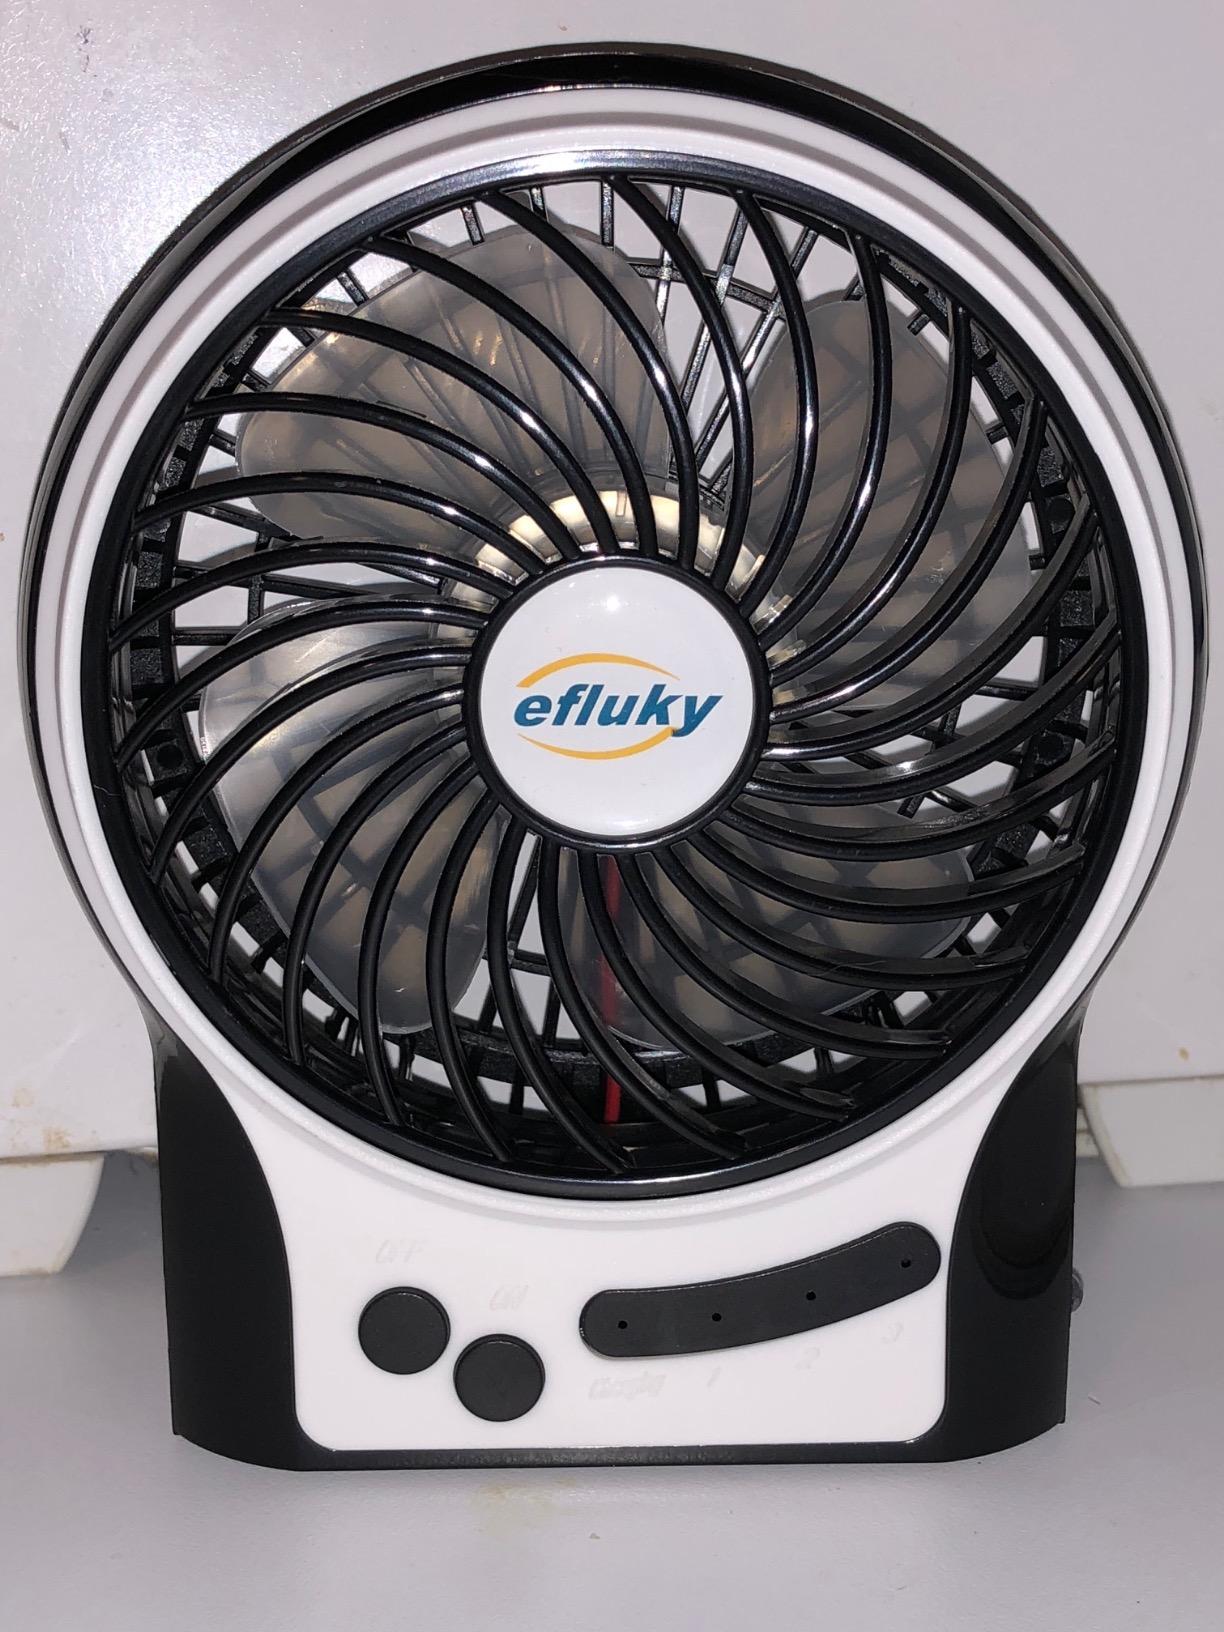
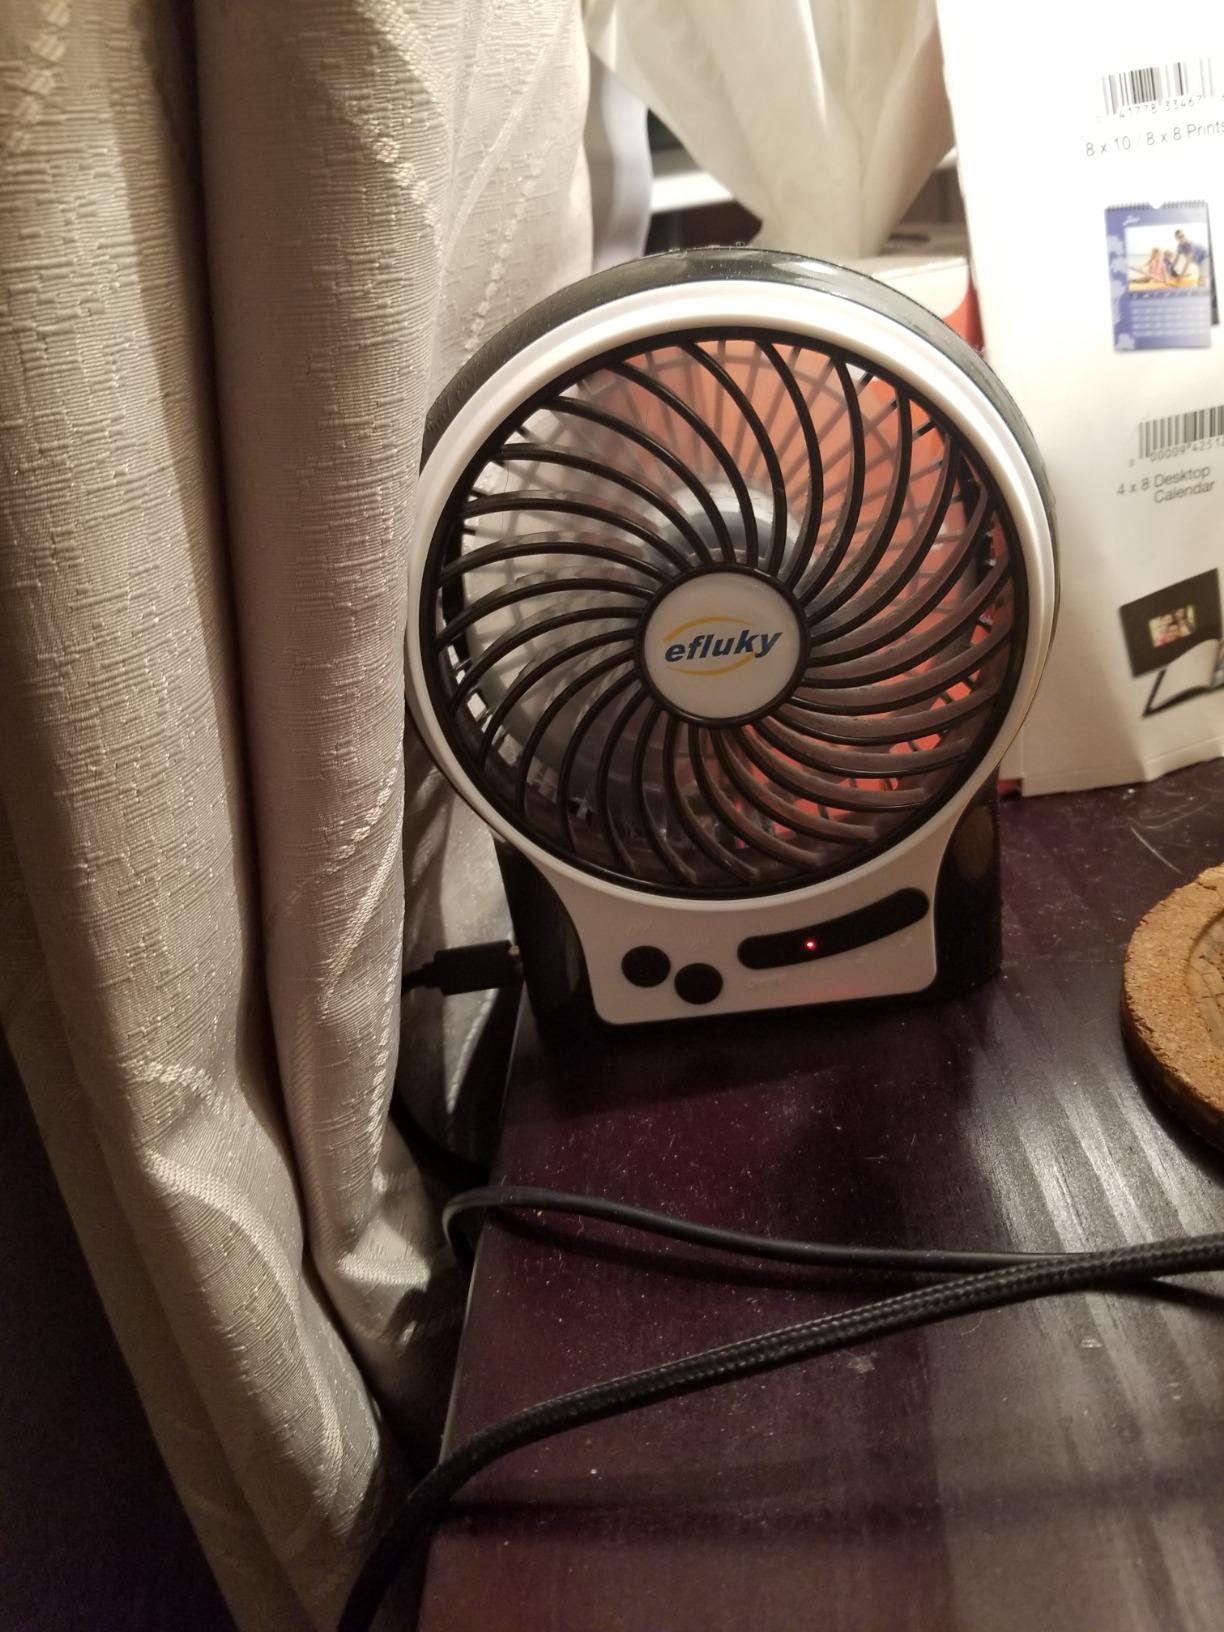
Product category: fan
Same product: yes